Julia Ditto Young

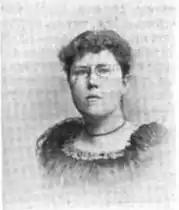
Julia Ditto Young

After completing a thorough educational course, she married Robert D. Young, December 30, 1876. Mr. Young was a cashier of the Erie County Savings Bank. Two sons were born to them. The elder, Sydney, was born October 22, 1877, and died March 28, 1882; the younger was named Lawrence.